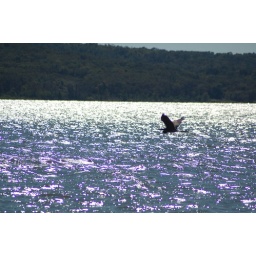
Crane flying over the waters of Ft. Gibson lake